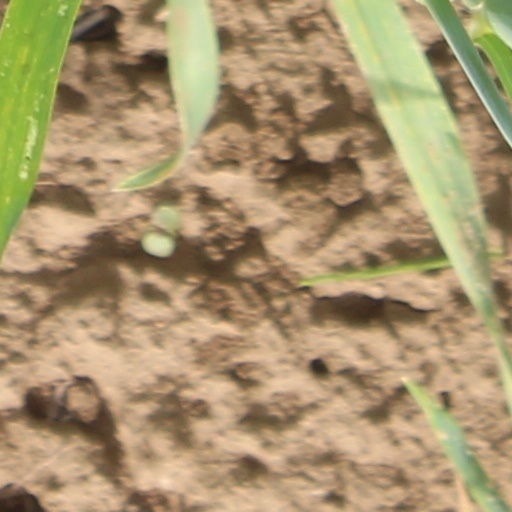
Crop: wheat